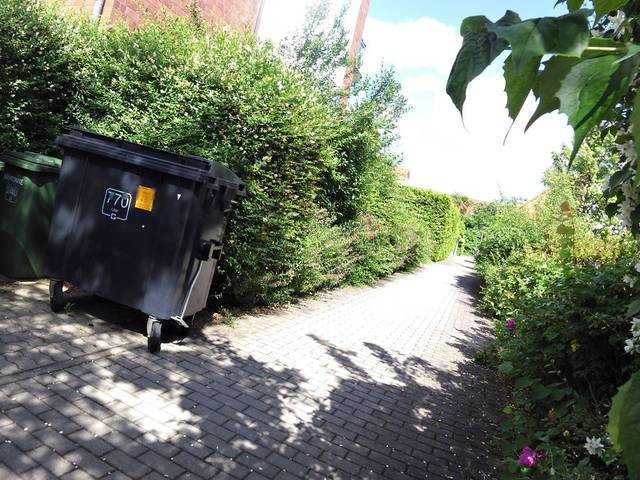
Region: Germany
Coordinates: 51.511, 9.9439